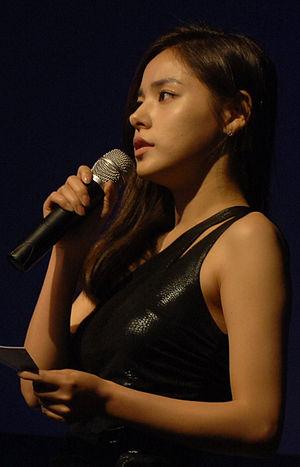
Min Hyo-rin est une actrice, mannequin et chanteuse sud-coréenne.